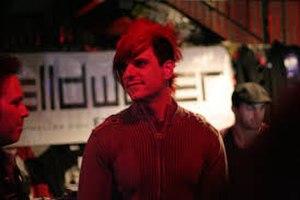
Celldweller est un groupe de metal alternatif et rock électronique américain, originaire de New York. Formé en 1999, il s'agit du projet du multi-instrumentiste et remixeur américain Klayton. Sur scène Klayton est accompagné de Bret Autrey, membre de Blue Stahli. Les deux musiciens résident aujourd'hui à Détroit, dans le Michigan.